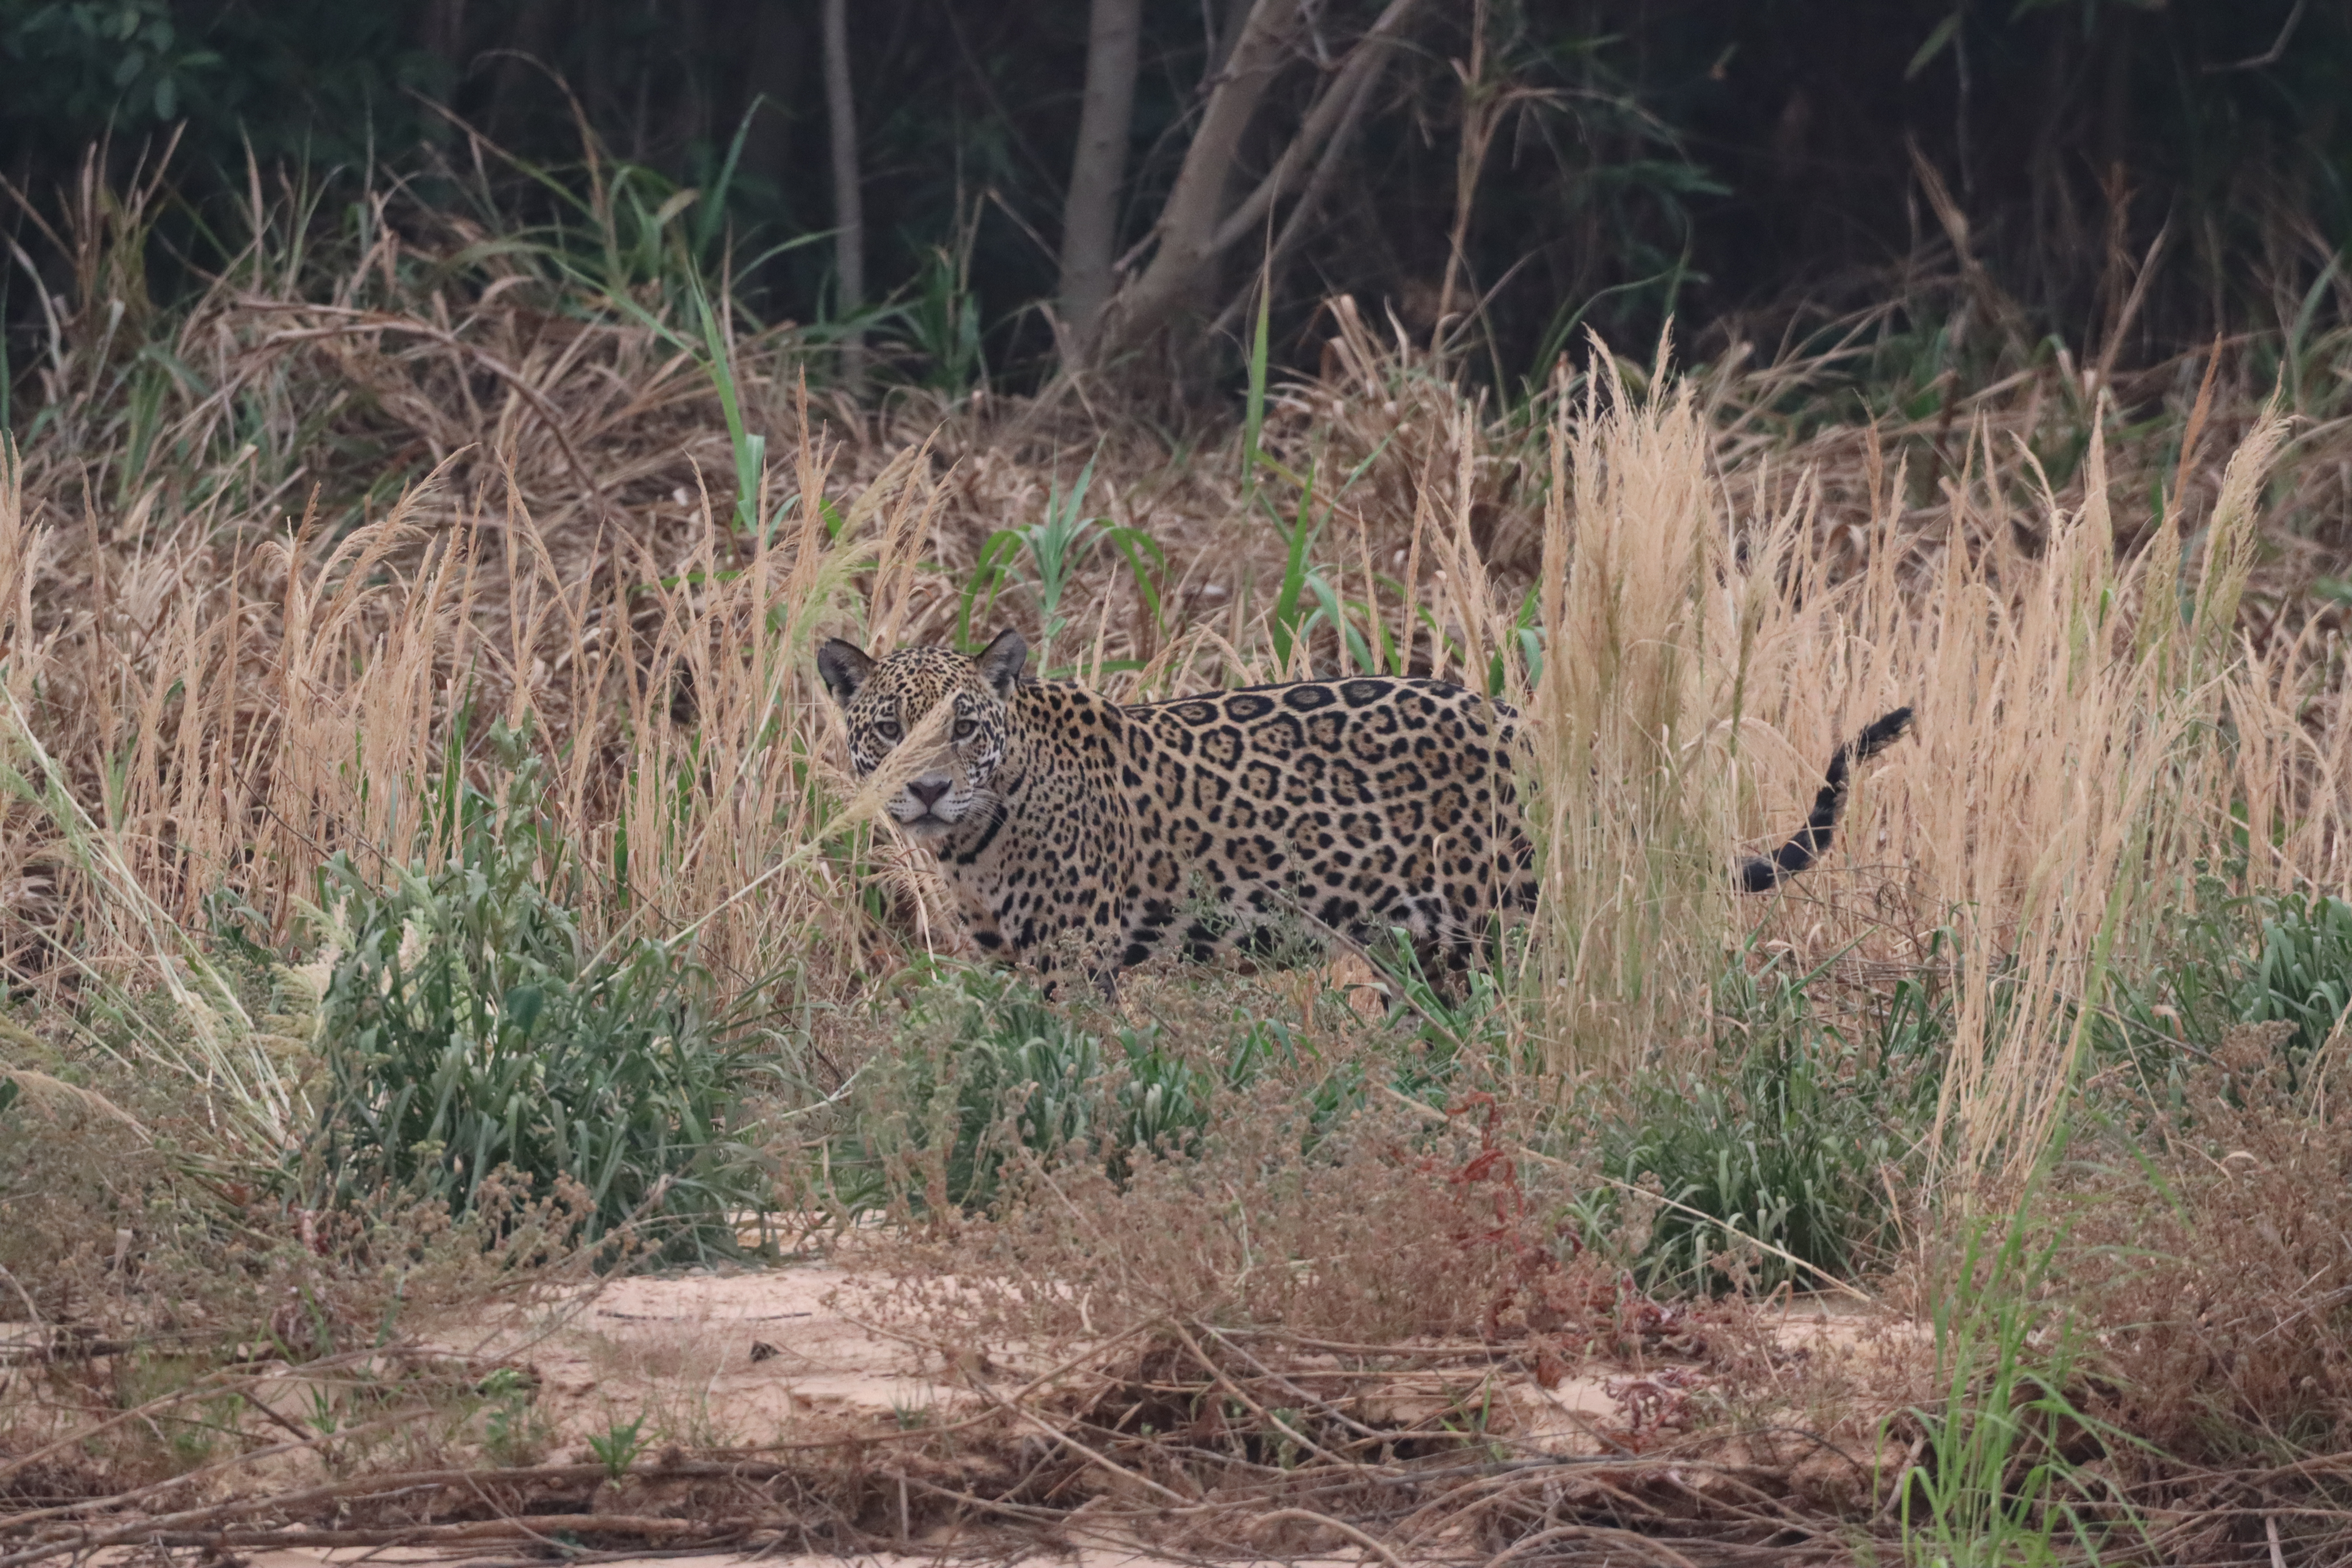
Jaguar: Akaloi